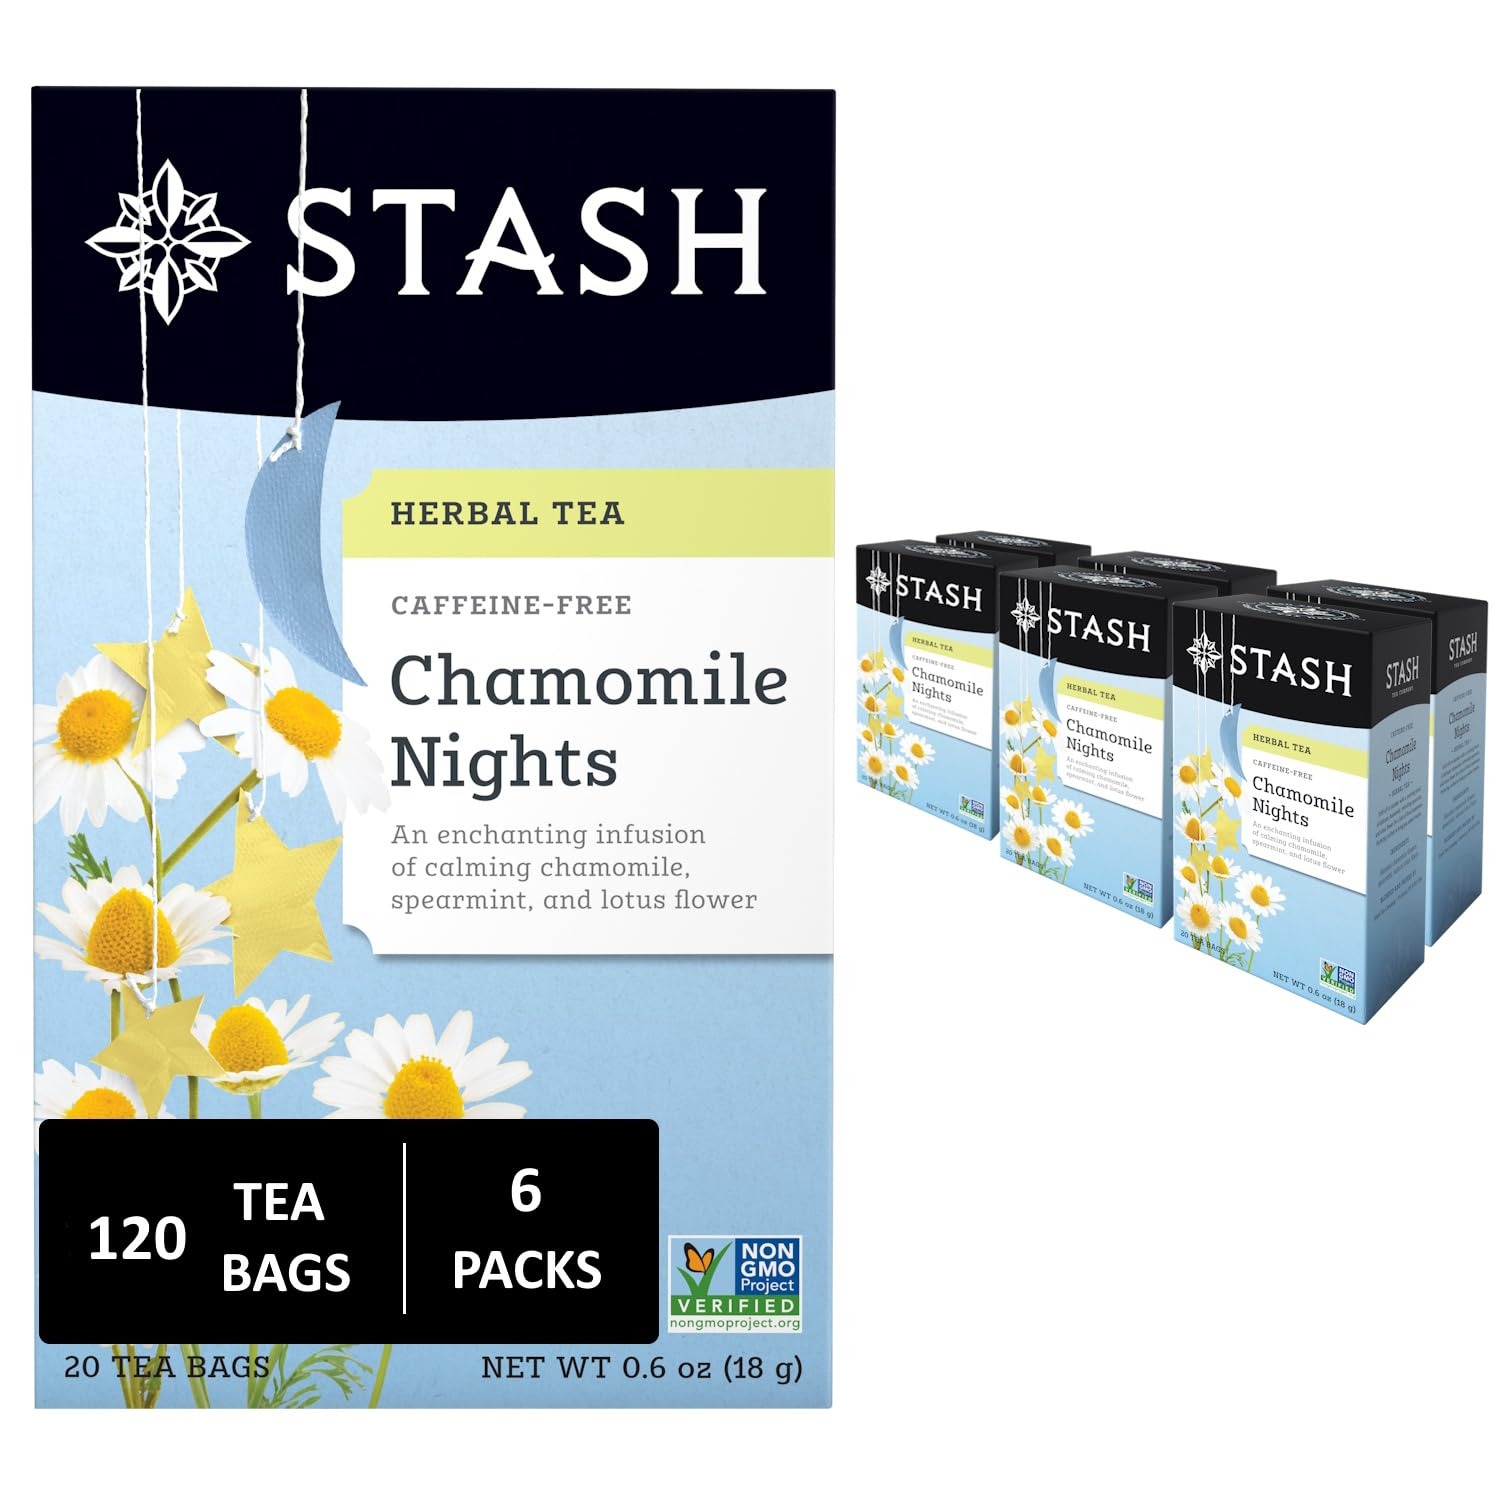
Item Name: Stash Tea Chamomile Nights Herbal Tea - Naturally Caffeine Free, Non-GMO Project Verified Premium Tea with No Artificial Ingredients, 20 Count (Pack of 6) - 120 Bags Total
Bullet Point 1: TAKE A BREATH: Sweet and mellow, this blend of chamomile and spearmint offers just the right blend of natural herbs and flavors and is just what is needed after a "too much" day
Bullet Point 2: Brewing up Goodness: All Stash Teas are Non-GMO Verified, Certified Kosher Parve, and never contain artificial ingredients. They also contain zero calories, so you can feel great about treating yourself!
Bullet Point 3: Savour the Goodness: Our teas are made with top-quality ingredients that are meticulously chosen and blended to an artful balance. Every Stash Tea flavor is designed to turn your daily ritual into a joyful moment of tranquility
Bullet Point 4: Over 100 Flavors: With classic and unique flavors of black, green, chai, oolong, rooibos, and white teas, as well as gift sets, iced teas, sampler variety packs, and assorted loose-leaf teas, Stash has a little something special for everyone.
Bullet Point 5: Who we are: Stash was brought to life by two hippies in Portland, OR in the 1970's. We’re proudly family-owned, minority-owned and woman led.
Value: 120.0
Unit: Count

Price: 19.885